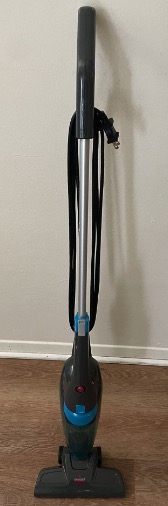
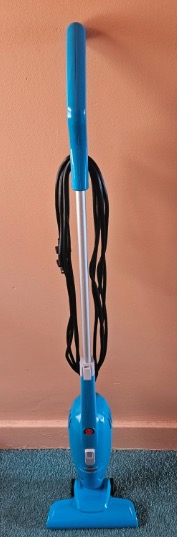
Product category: items_vacuum
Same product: no